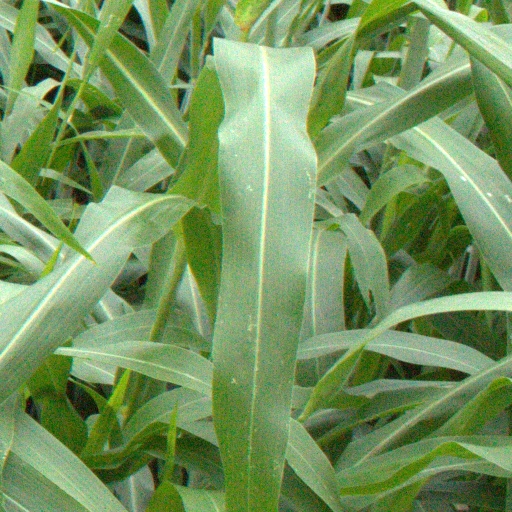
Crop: sorghum